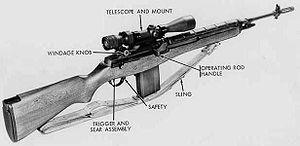
Le fusil M14 fut le premier fusil d'assaut de l'US Army, qui l'adopta en 1957 en remplacement du M1 Garand et de la carabine M1. Sa production en masse démarra en 1958 et plus d'un million trois cent mille M14 furent distribués aux forces américaines entre 1959 et 1964.